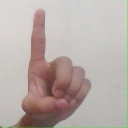
अक्षर: ड